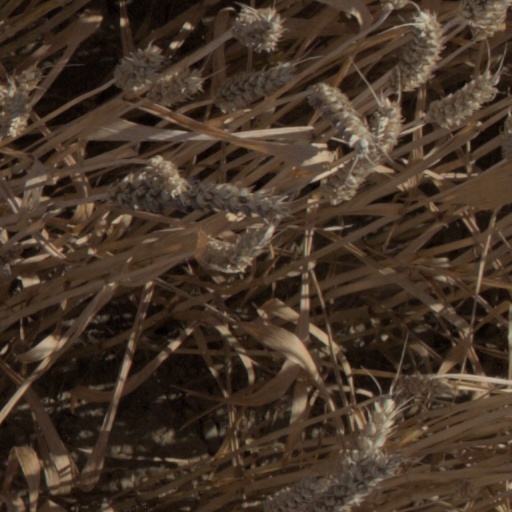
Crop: wheat